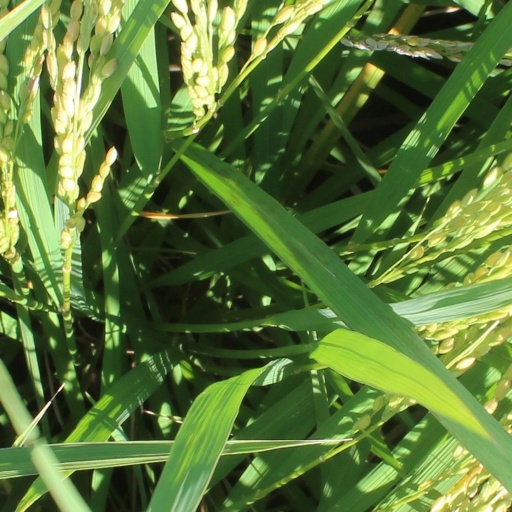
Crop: rice